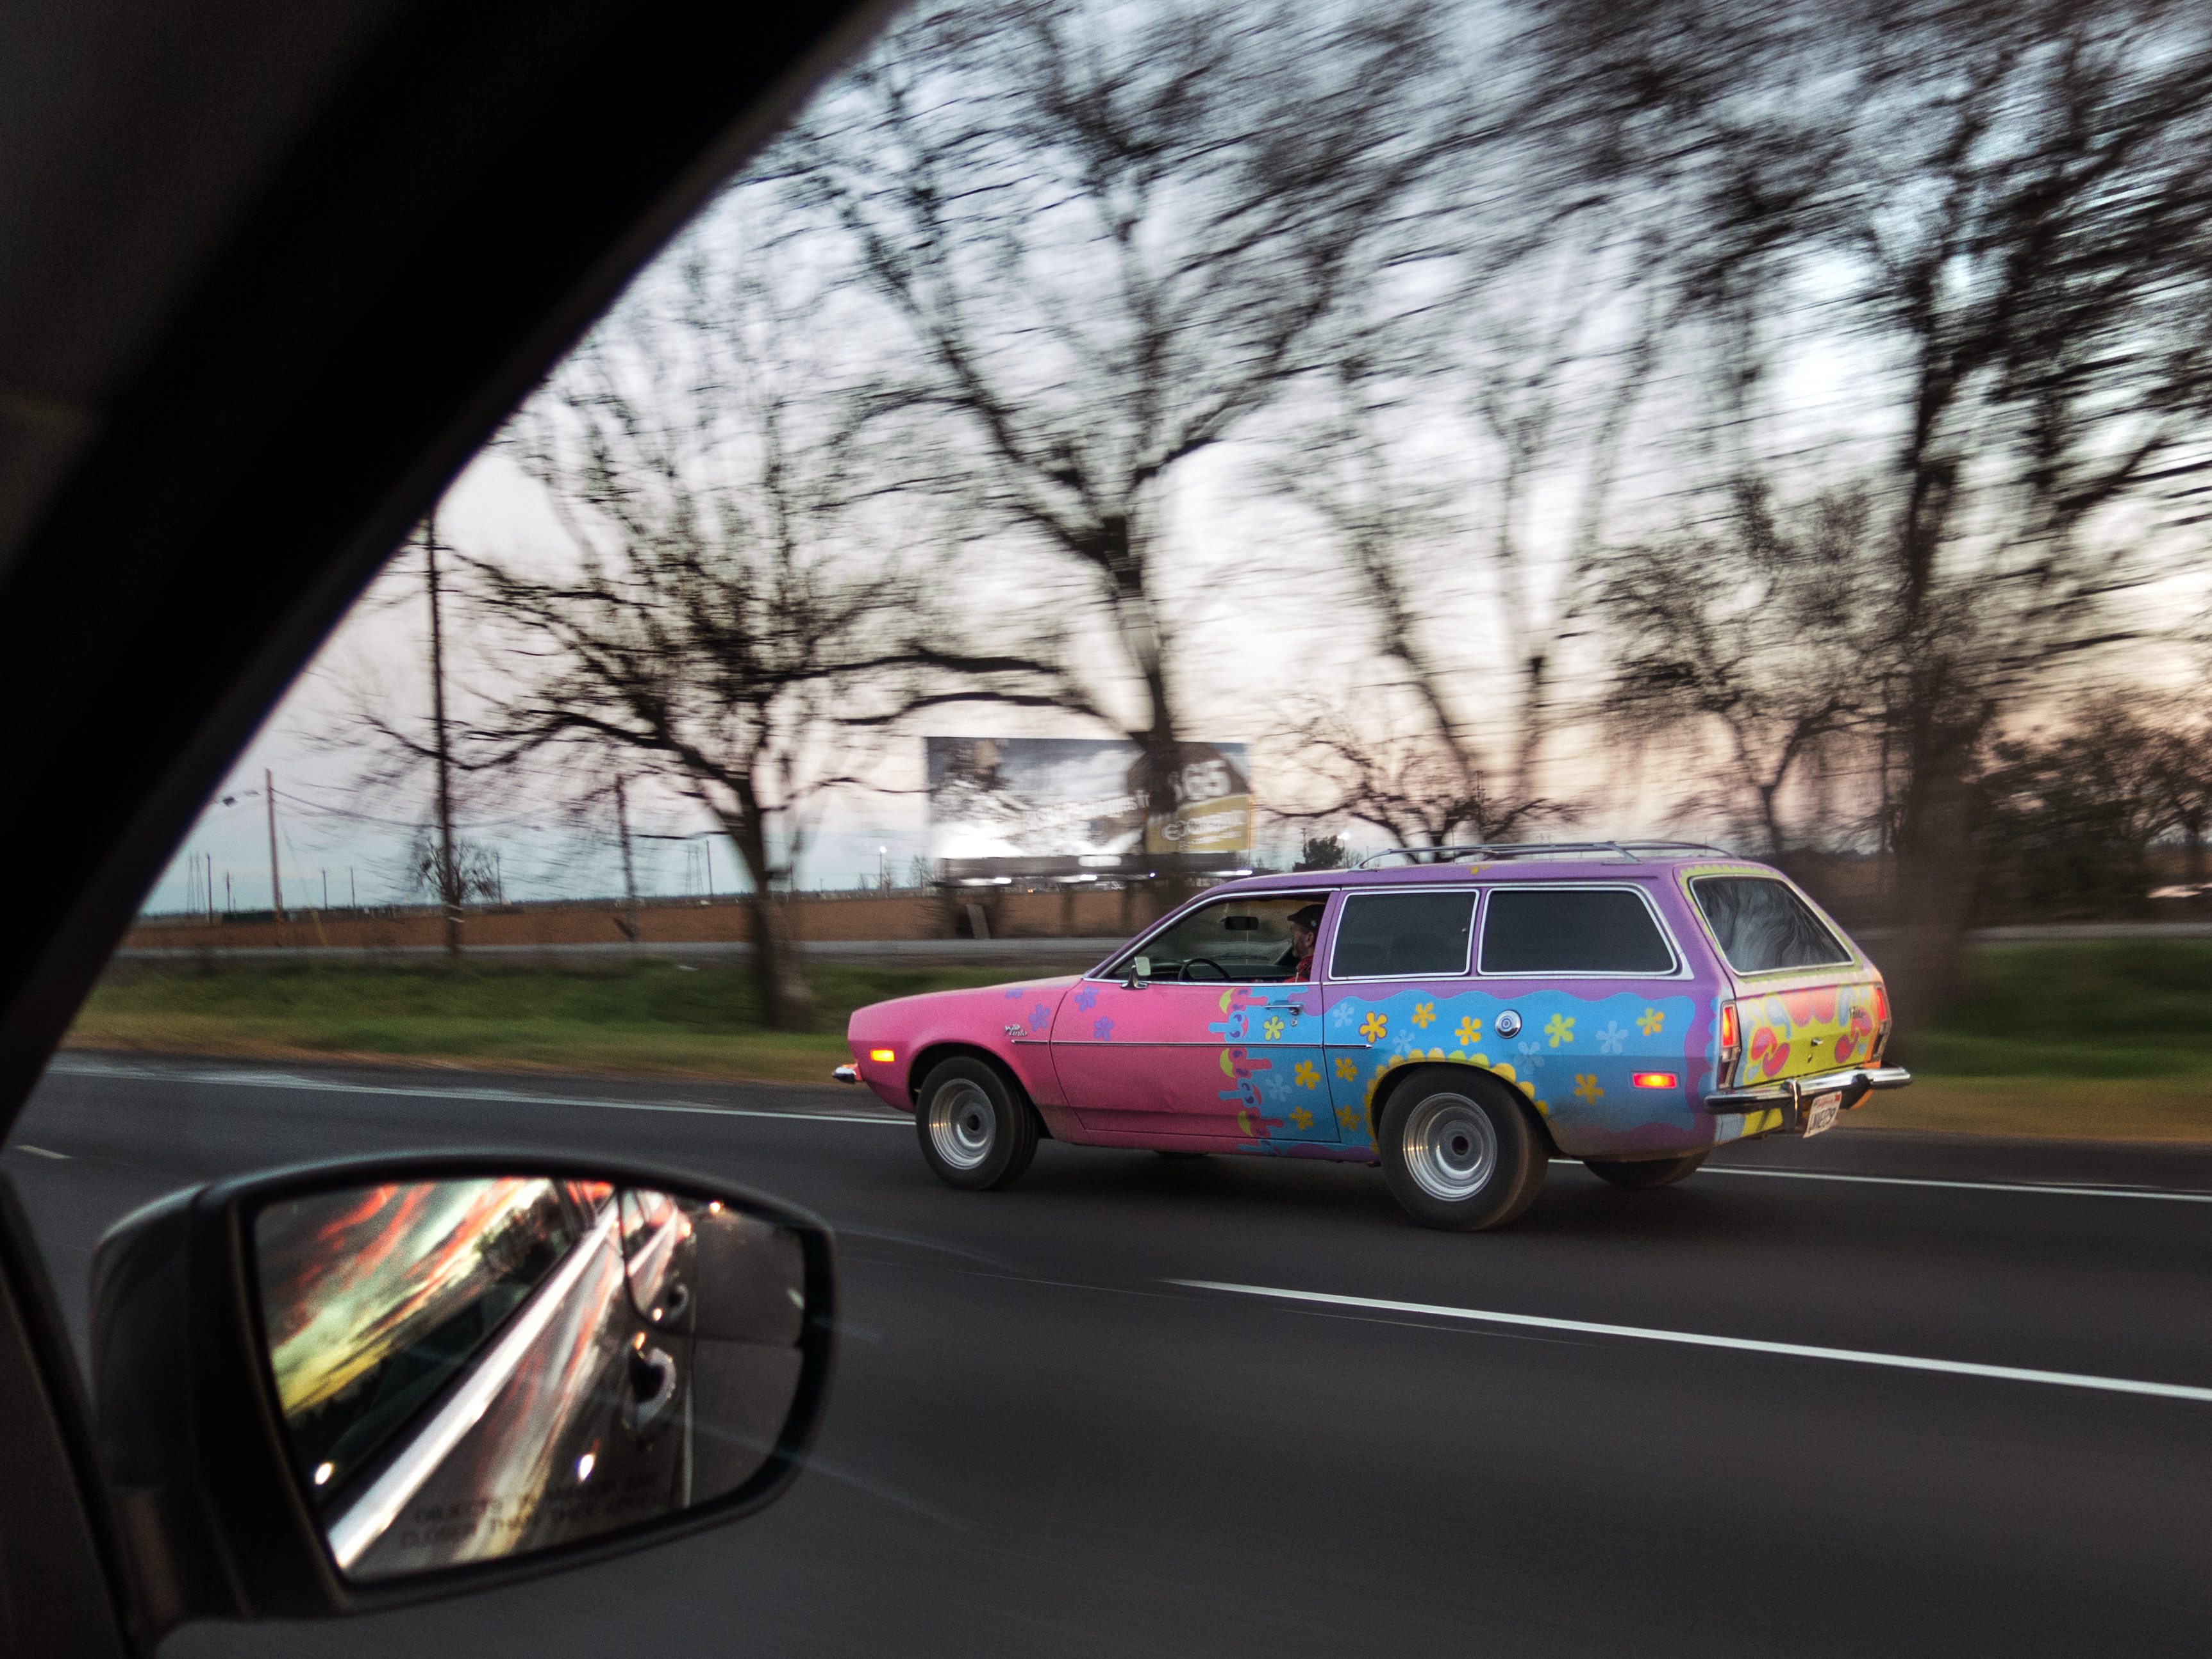
car, driving, vehicle, ford, racing, pinto, land vehicle, automobile make, luxury vehicle